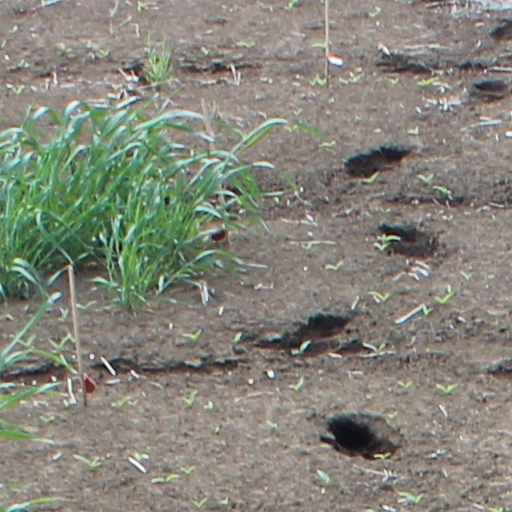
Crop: wheat